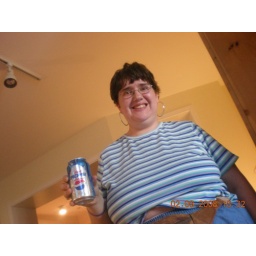
I was sitting in a chair so I angled the camera. This was the day that I got my glasses replaced. Heh